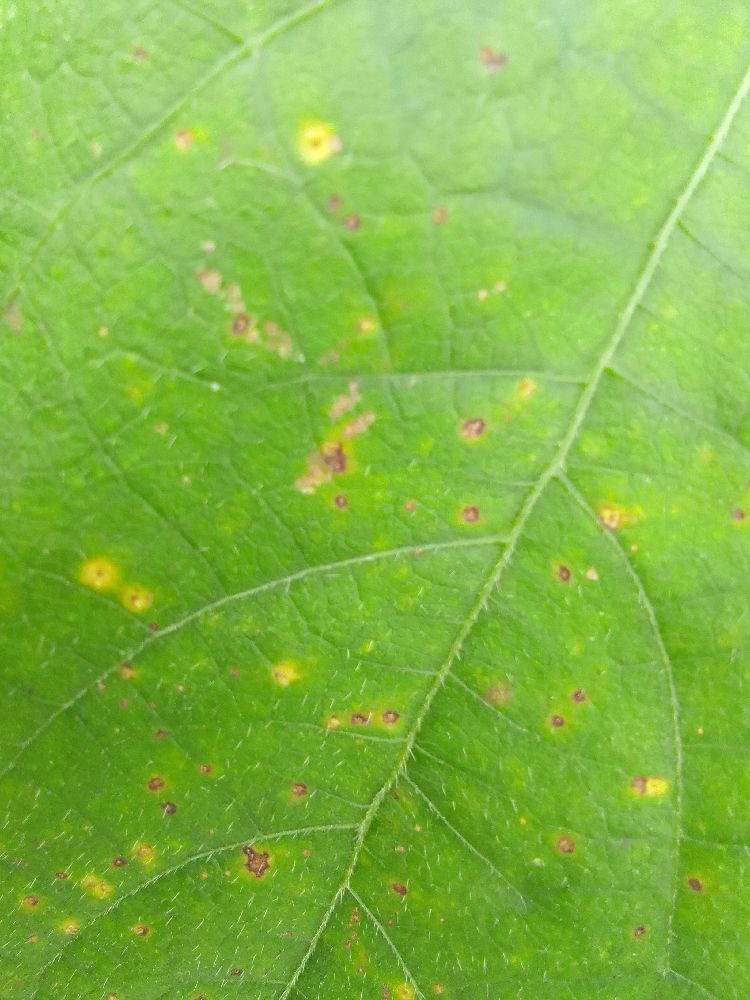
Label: rust